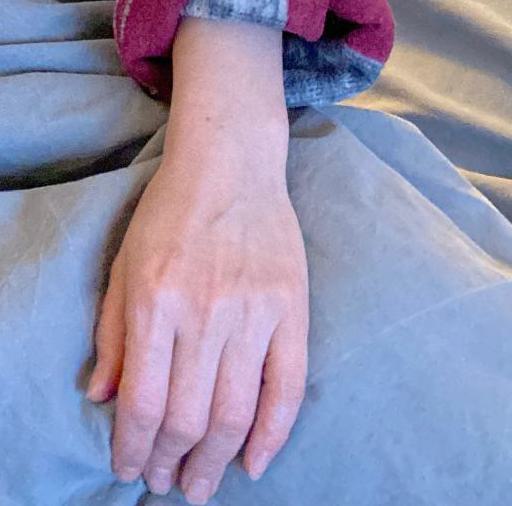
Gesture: no_gesture